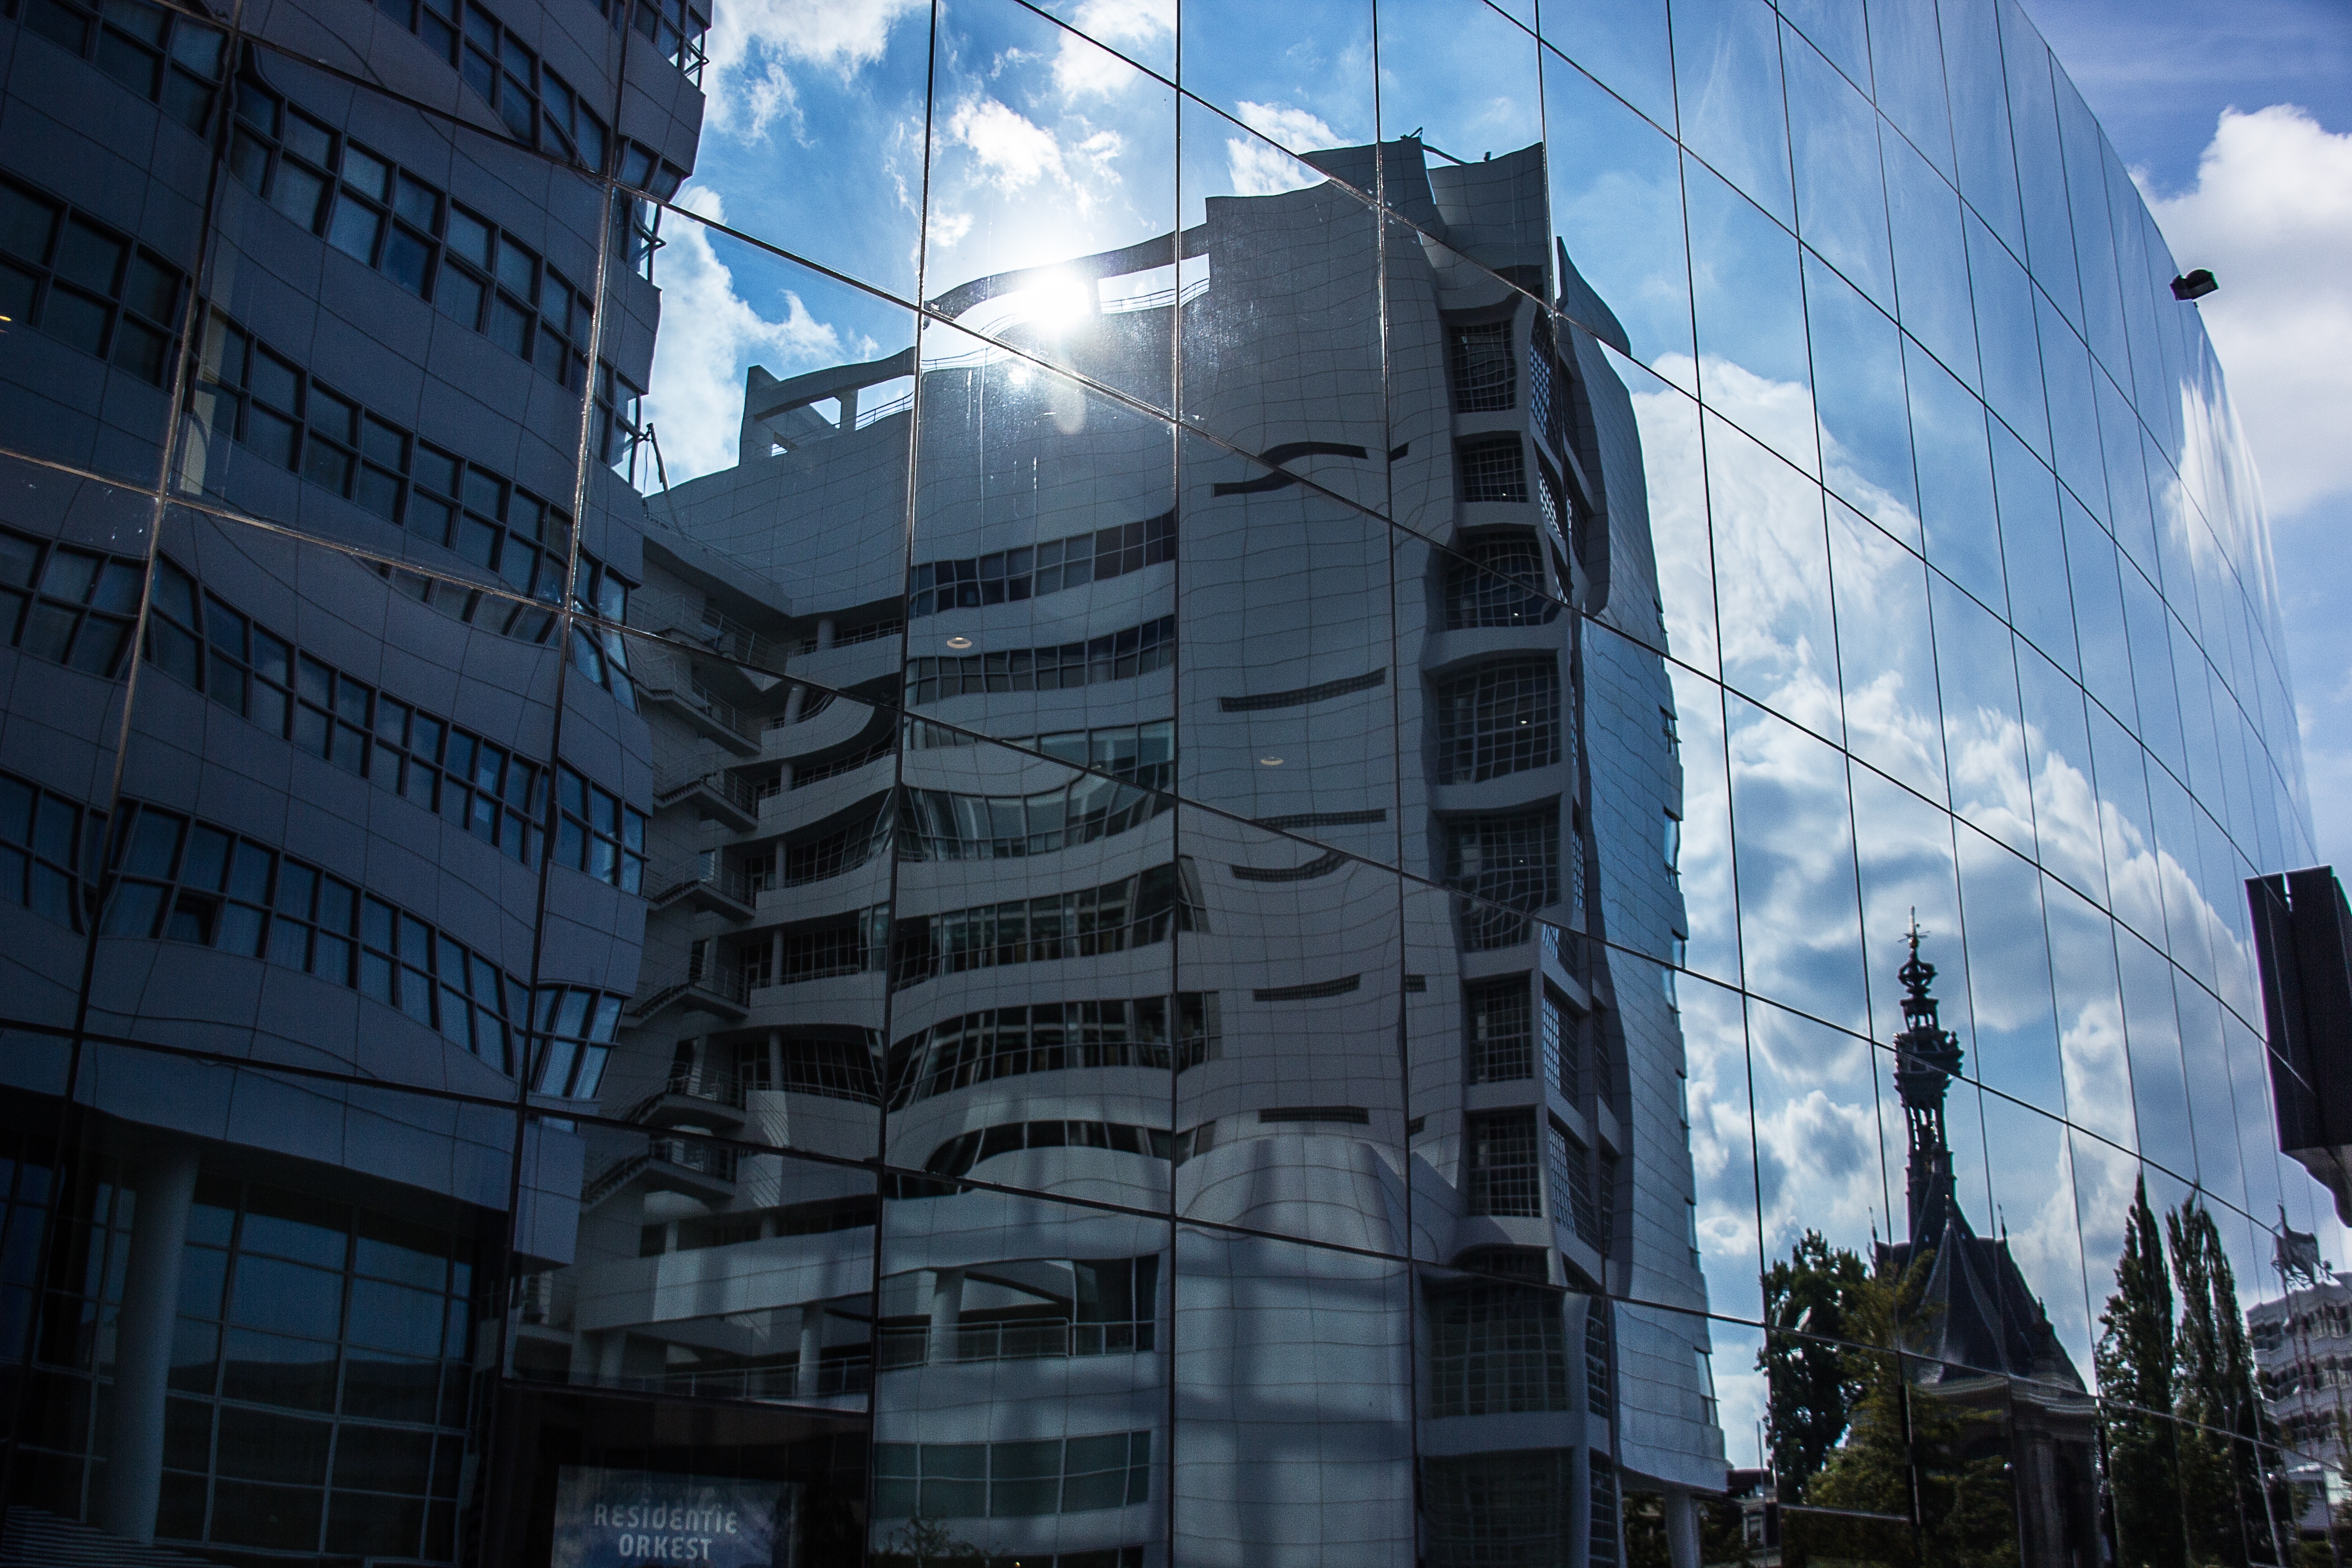
architecture, city, skyscraper, cityscape, downtown, reflection, landmark, facade, blue, tower block, netherlands, buildings, headquarters, metropolis, neighbourhood, the hague, urban area, residential area, human settlement